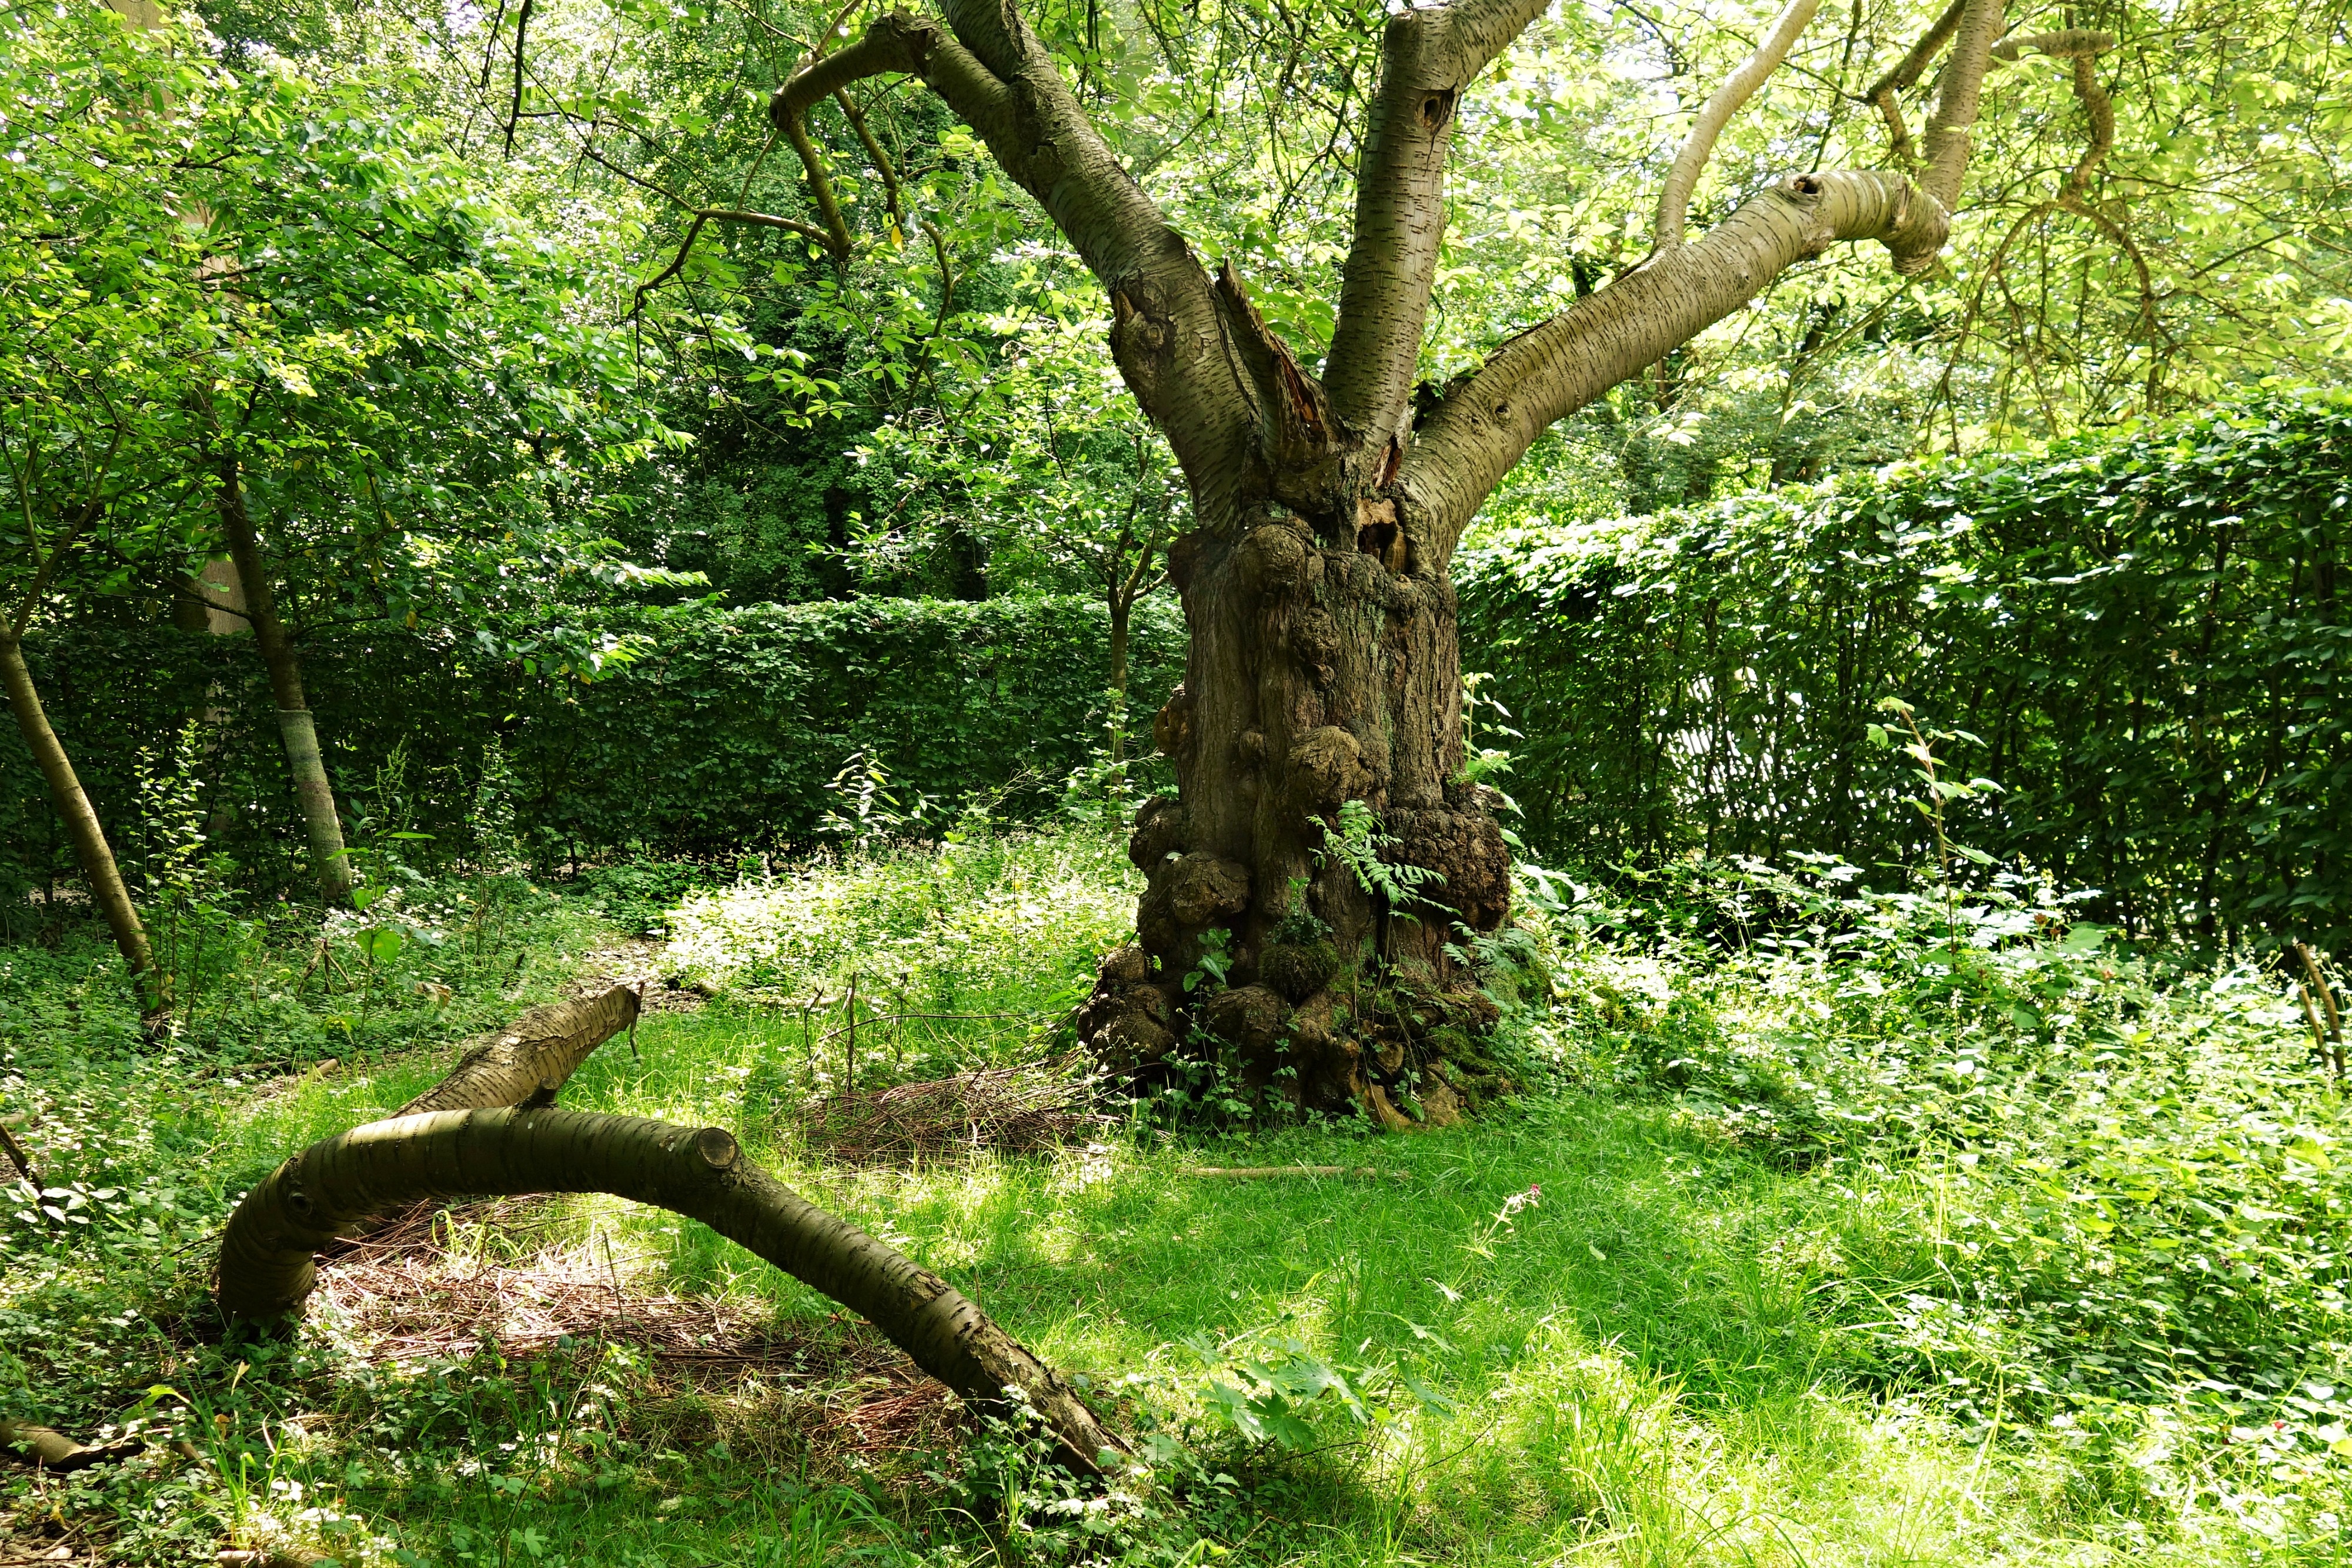
tree, nature, forest, branch, growth, plant, wood, leaf, flower, trunk, old, green, jungle, ancient, botany, garden, flora, shrub, rainforest, deciduous, grove, gnarled, woodland, habitat, knots, rural area, old gnarled tree, natural environment, woody plant, land plant